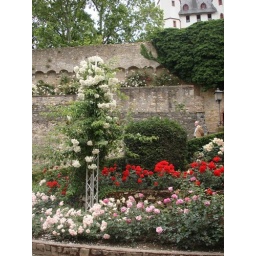
Garden beneath the castle wall